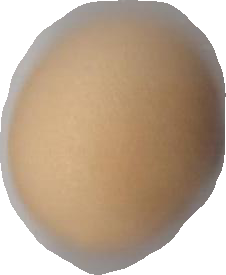
Variety: Grobogan